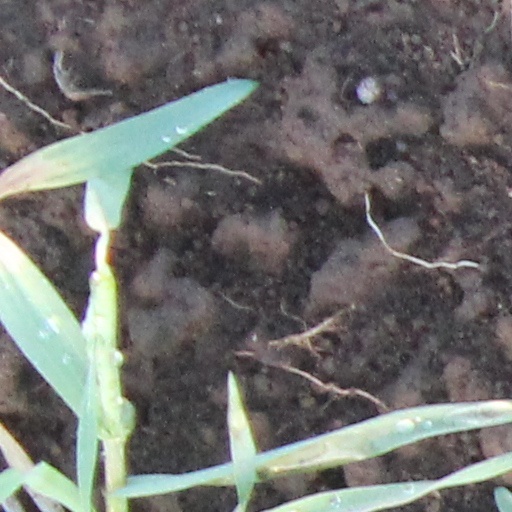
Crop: wheat